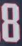
Number: 8